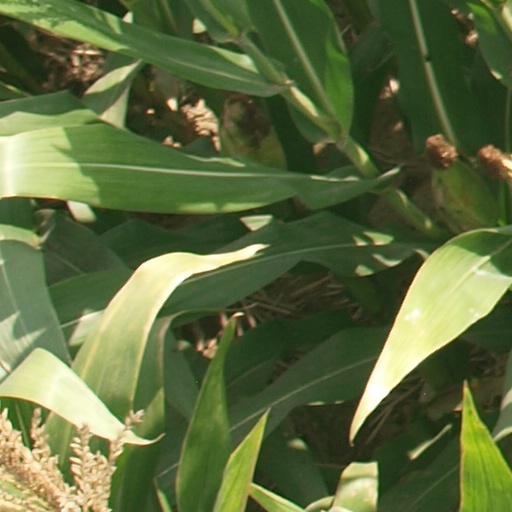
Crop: maize; corn